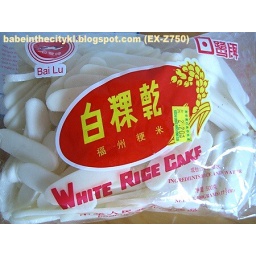
white rice cake in packet